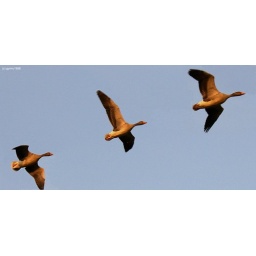
Ducks in a rowCoronation street Hilda Ogden's ducks on the muriel